Dragør Municipality

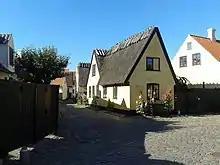
A house with a thatch roof in the city centre

Dragør Kommune is a municipality (Danish, "kommune") in Region Hovedstaden on the southern coast of the island of Amager just east of Zealand ("Sjælland") in eastern Denmark. The municipality covers an area of 18.41 km (2013), and has a population of 14,450 (1. January 2025). Its mayor is Kenneth Gøtterup, a member of the conservative party Conservative People's Party (Denmark).